Andrey Lebedzew

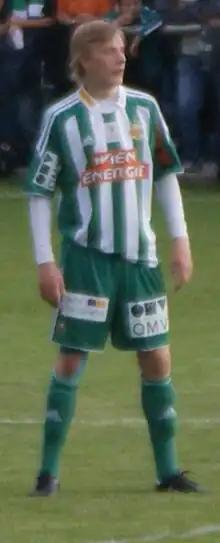

Andrey Lebedzew (born 1 February 1991) is a Belarusian professional footballer who plays for Naftan Novopolotsk.